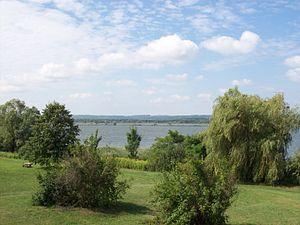
Cet article recense les zones humides de Hongrie concernées par la convention de Ramsar.